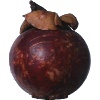
Label: mangostan